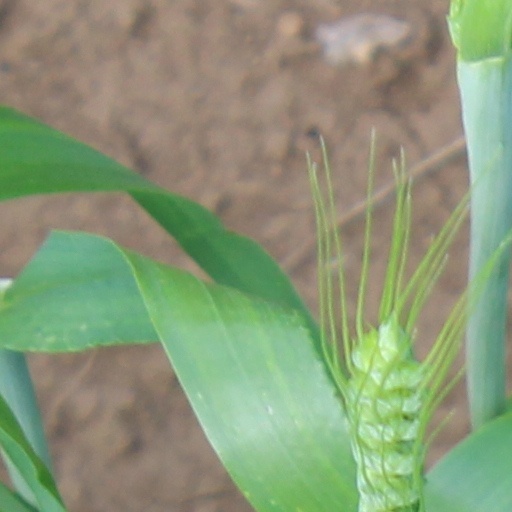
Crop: wheat